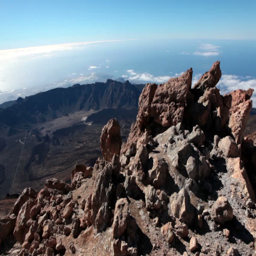
beautiful view at the clouds and blue sky from crater of the volcano .